J. Metzler

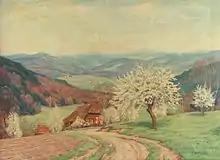
Landscape in the black forest

J. Metzler was a German artist of the Düsseldorf school. His works were made between the last decades of the 19th century and the first decades of the 20th century and were very popular at that time. He was specialised in Landscape art and painted mostly the Rhine valleys (especially the Lower Rhine near Düsseldorf) but also landscapes everywhere in Germany. Until today the identity of this famous painter of the past remains unknown; one proposed identity is the landscape painter .